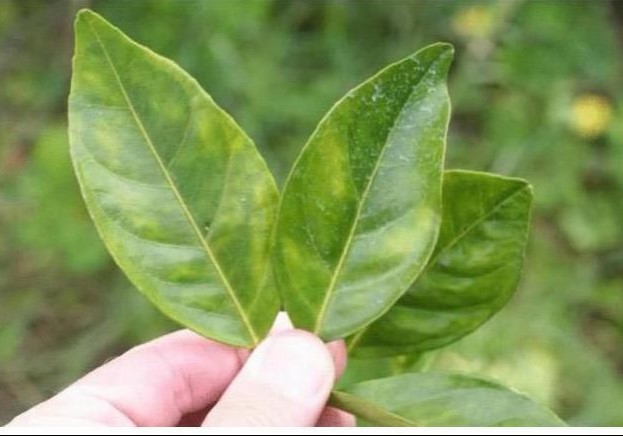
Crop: unknown
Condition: citrus_greening_disease